Domenico Mittica

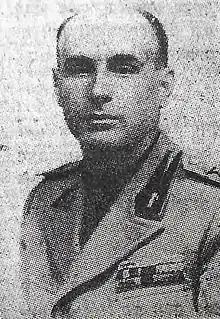

Domenico Mittica (11 July 1894 – 12 January 1944) was an Italian Fascist politician and a Blackshirt general during World War II.